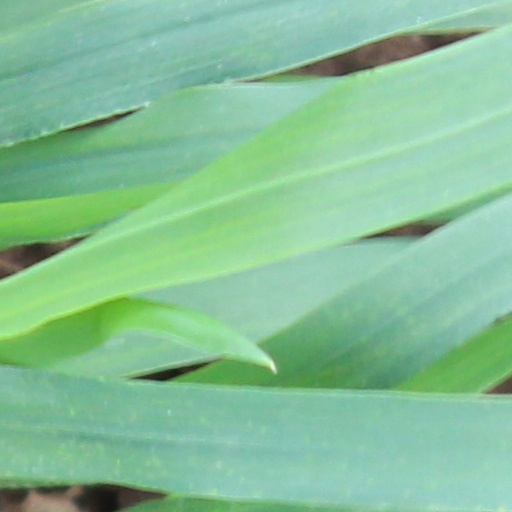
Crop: wheat